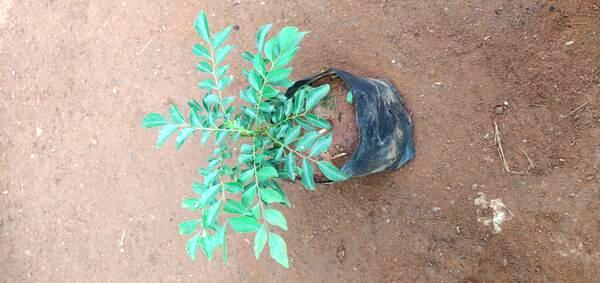
Plant: Curry_Leaf